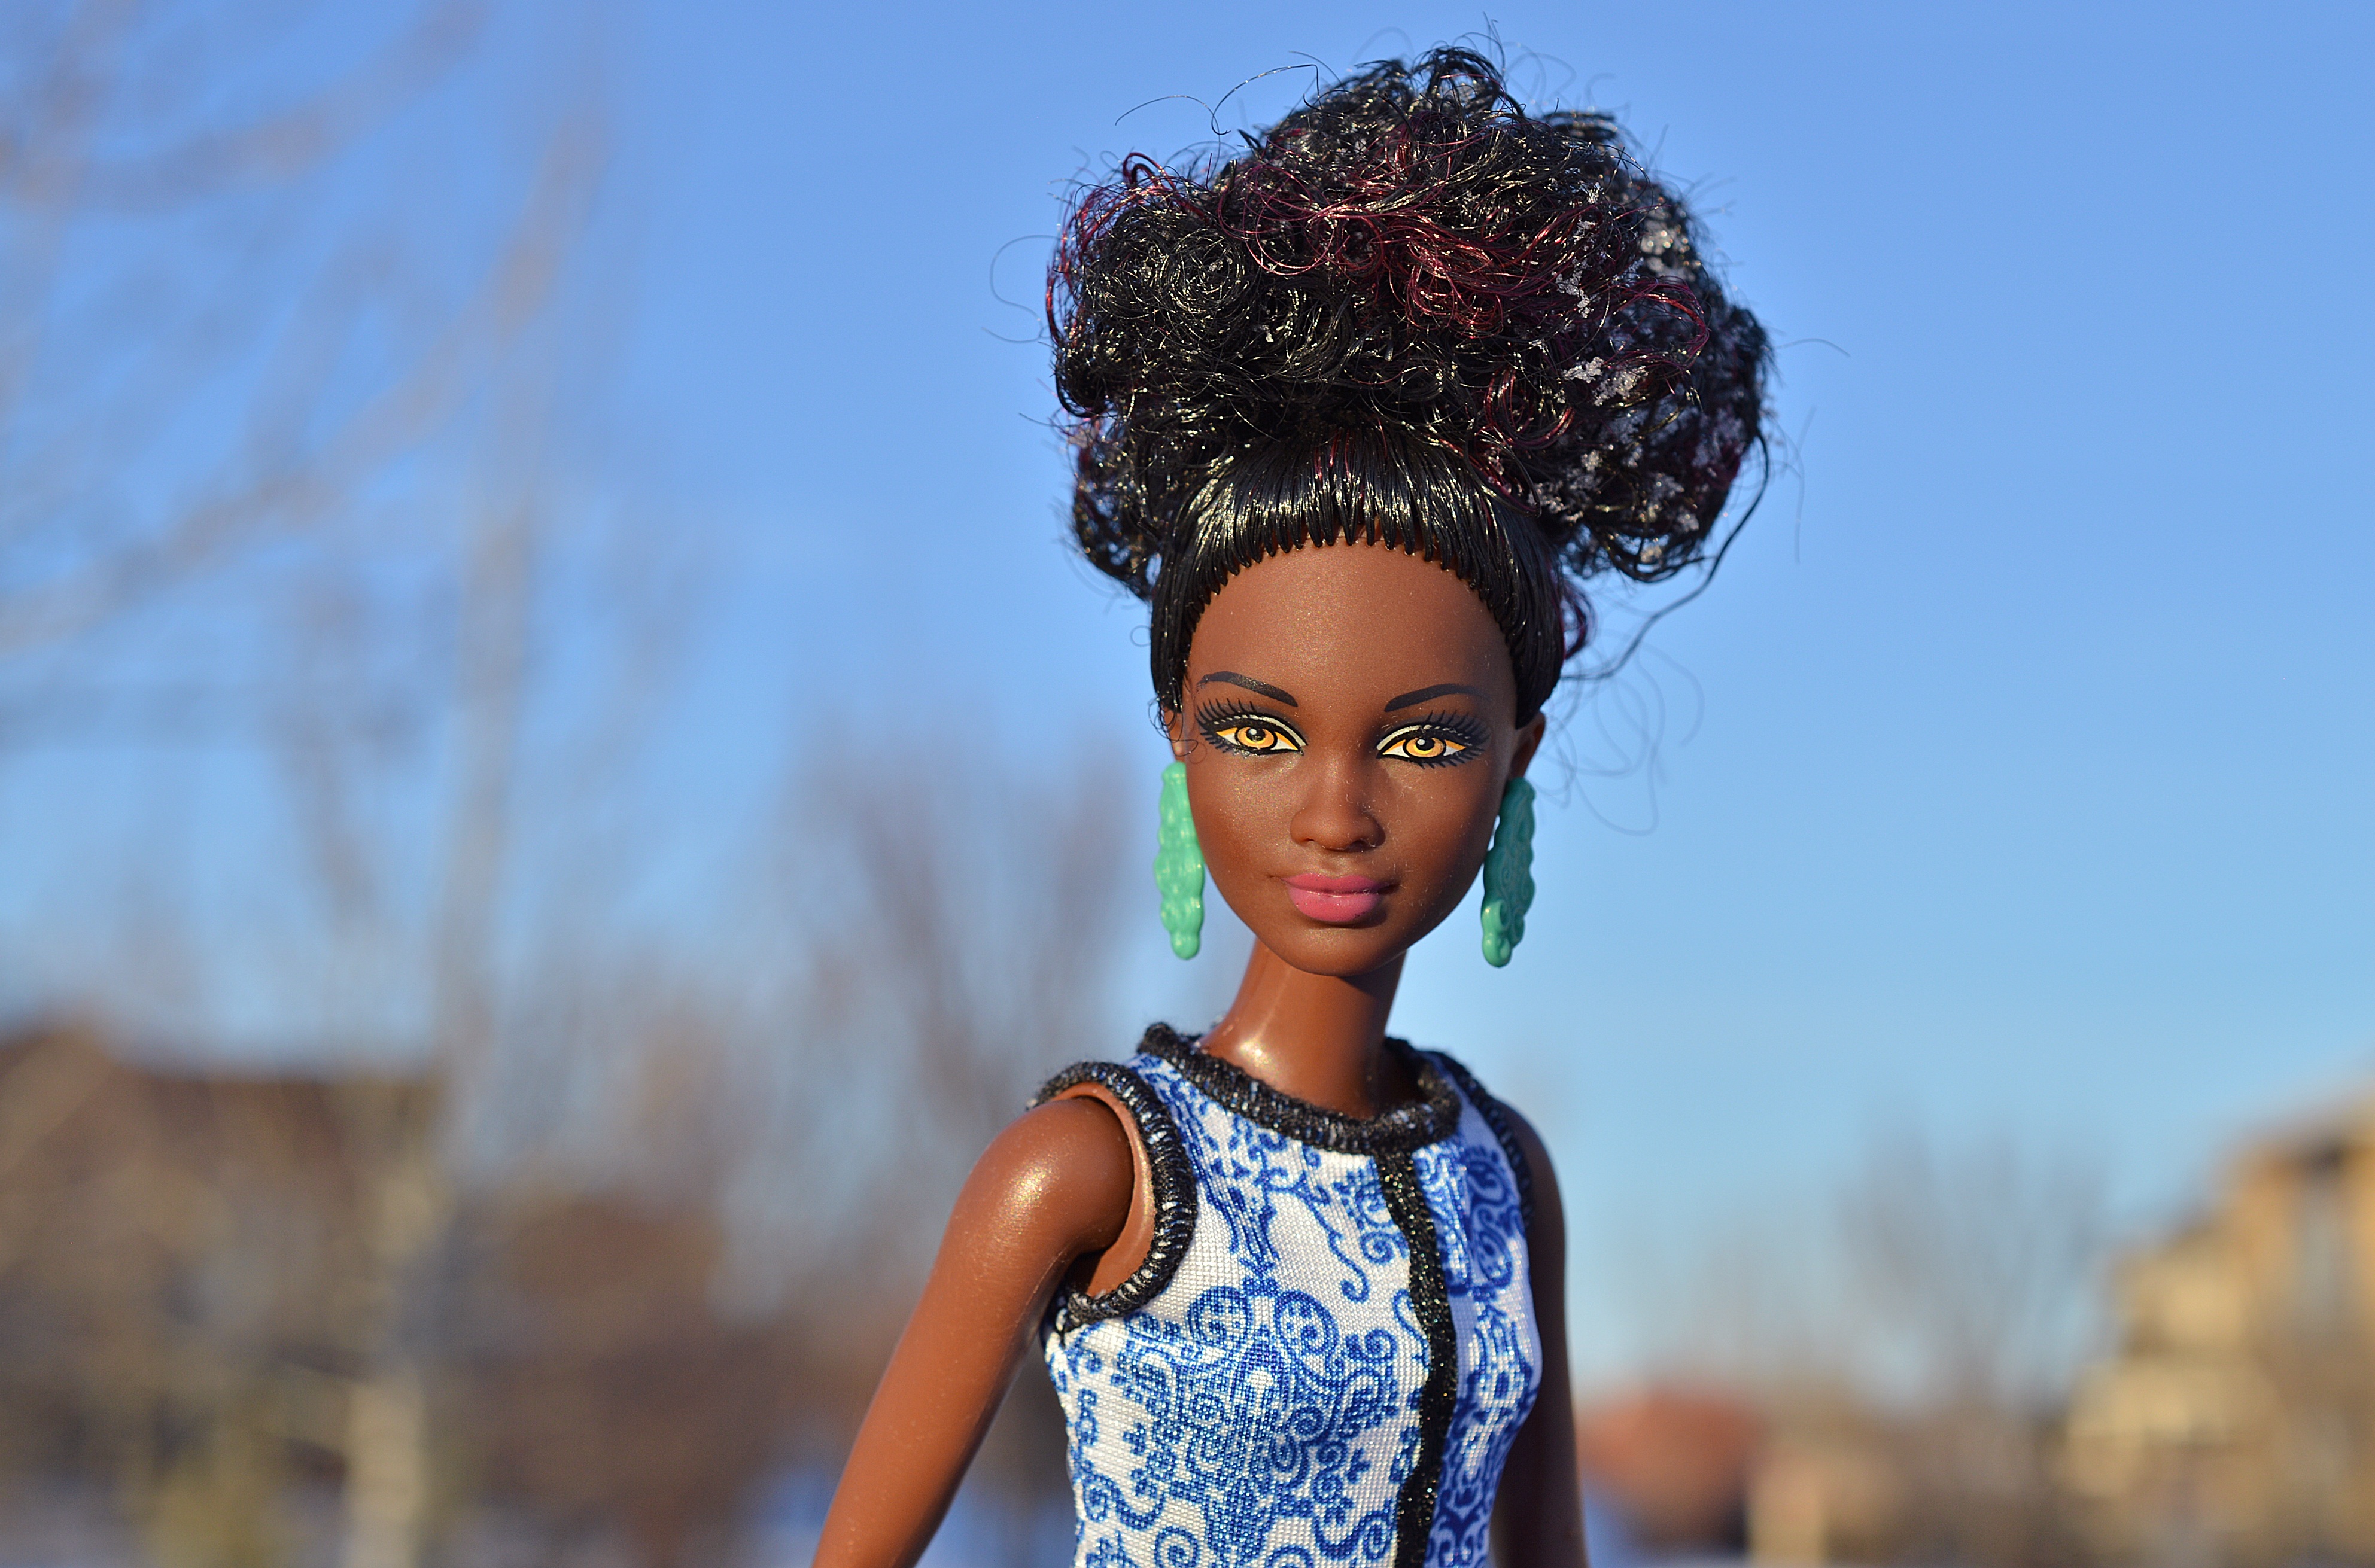
person, people, girl, woman, hair, flower, cute, female, portrait, model, spring, fashion, blue, clothing, black, lady, toy, season, hairstyle, posing, face, doll, dress, earrings, head, beauty, beautiful, elegant, pretty, african, attractive, glamour, barbie, african american, photo shoot